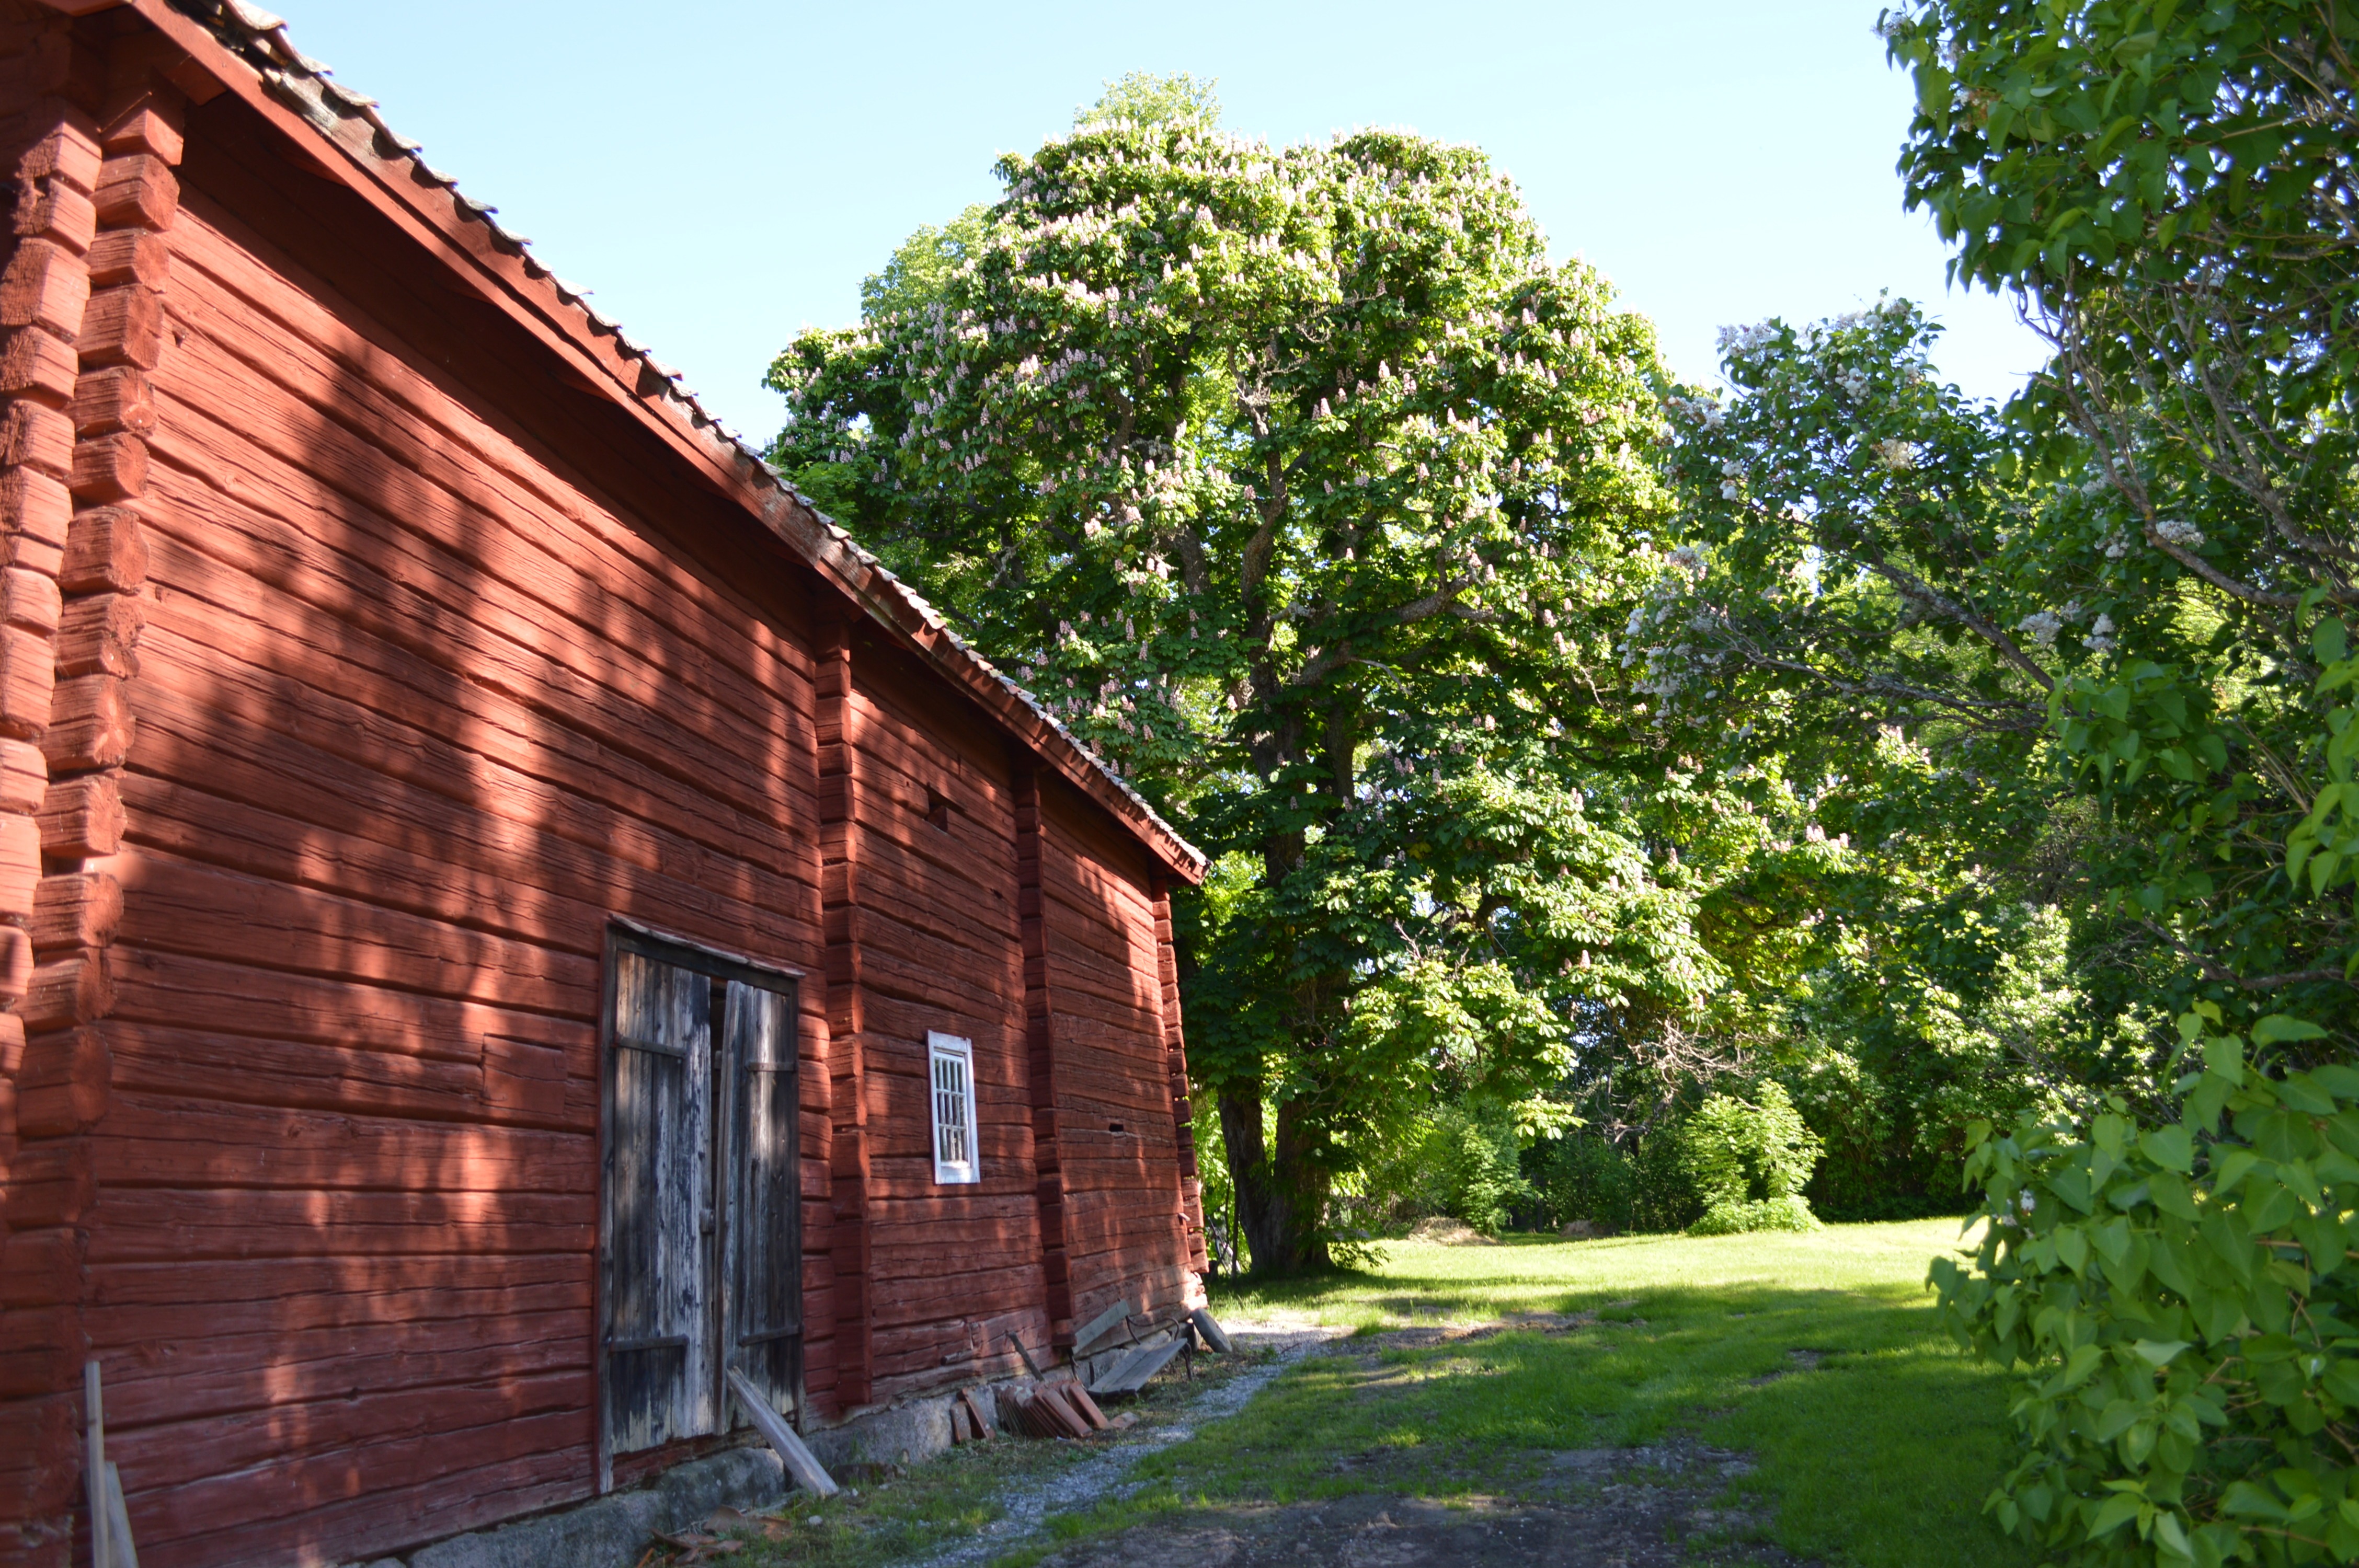
outdoor, architecture, house, view, building, barn, home, rustic, summer, village, construction, red, cottage, property, exterior, residential, lifestyle, dwelling, old house, wooden, timber, estate, traditional, architectural, rural area, red house, timber cottage